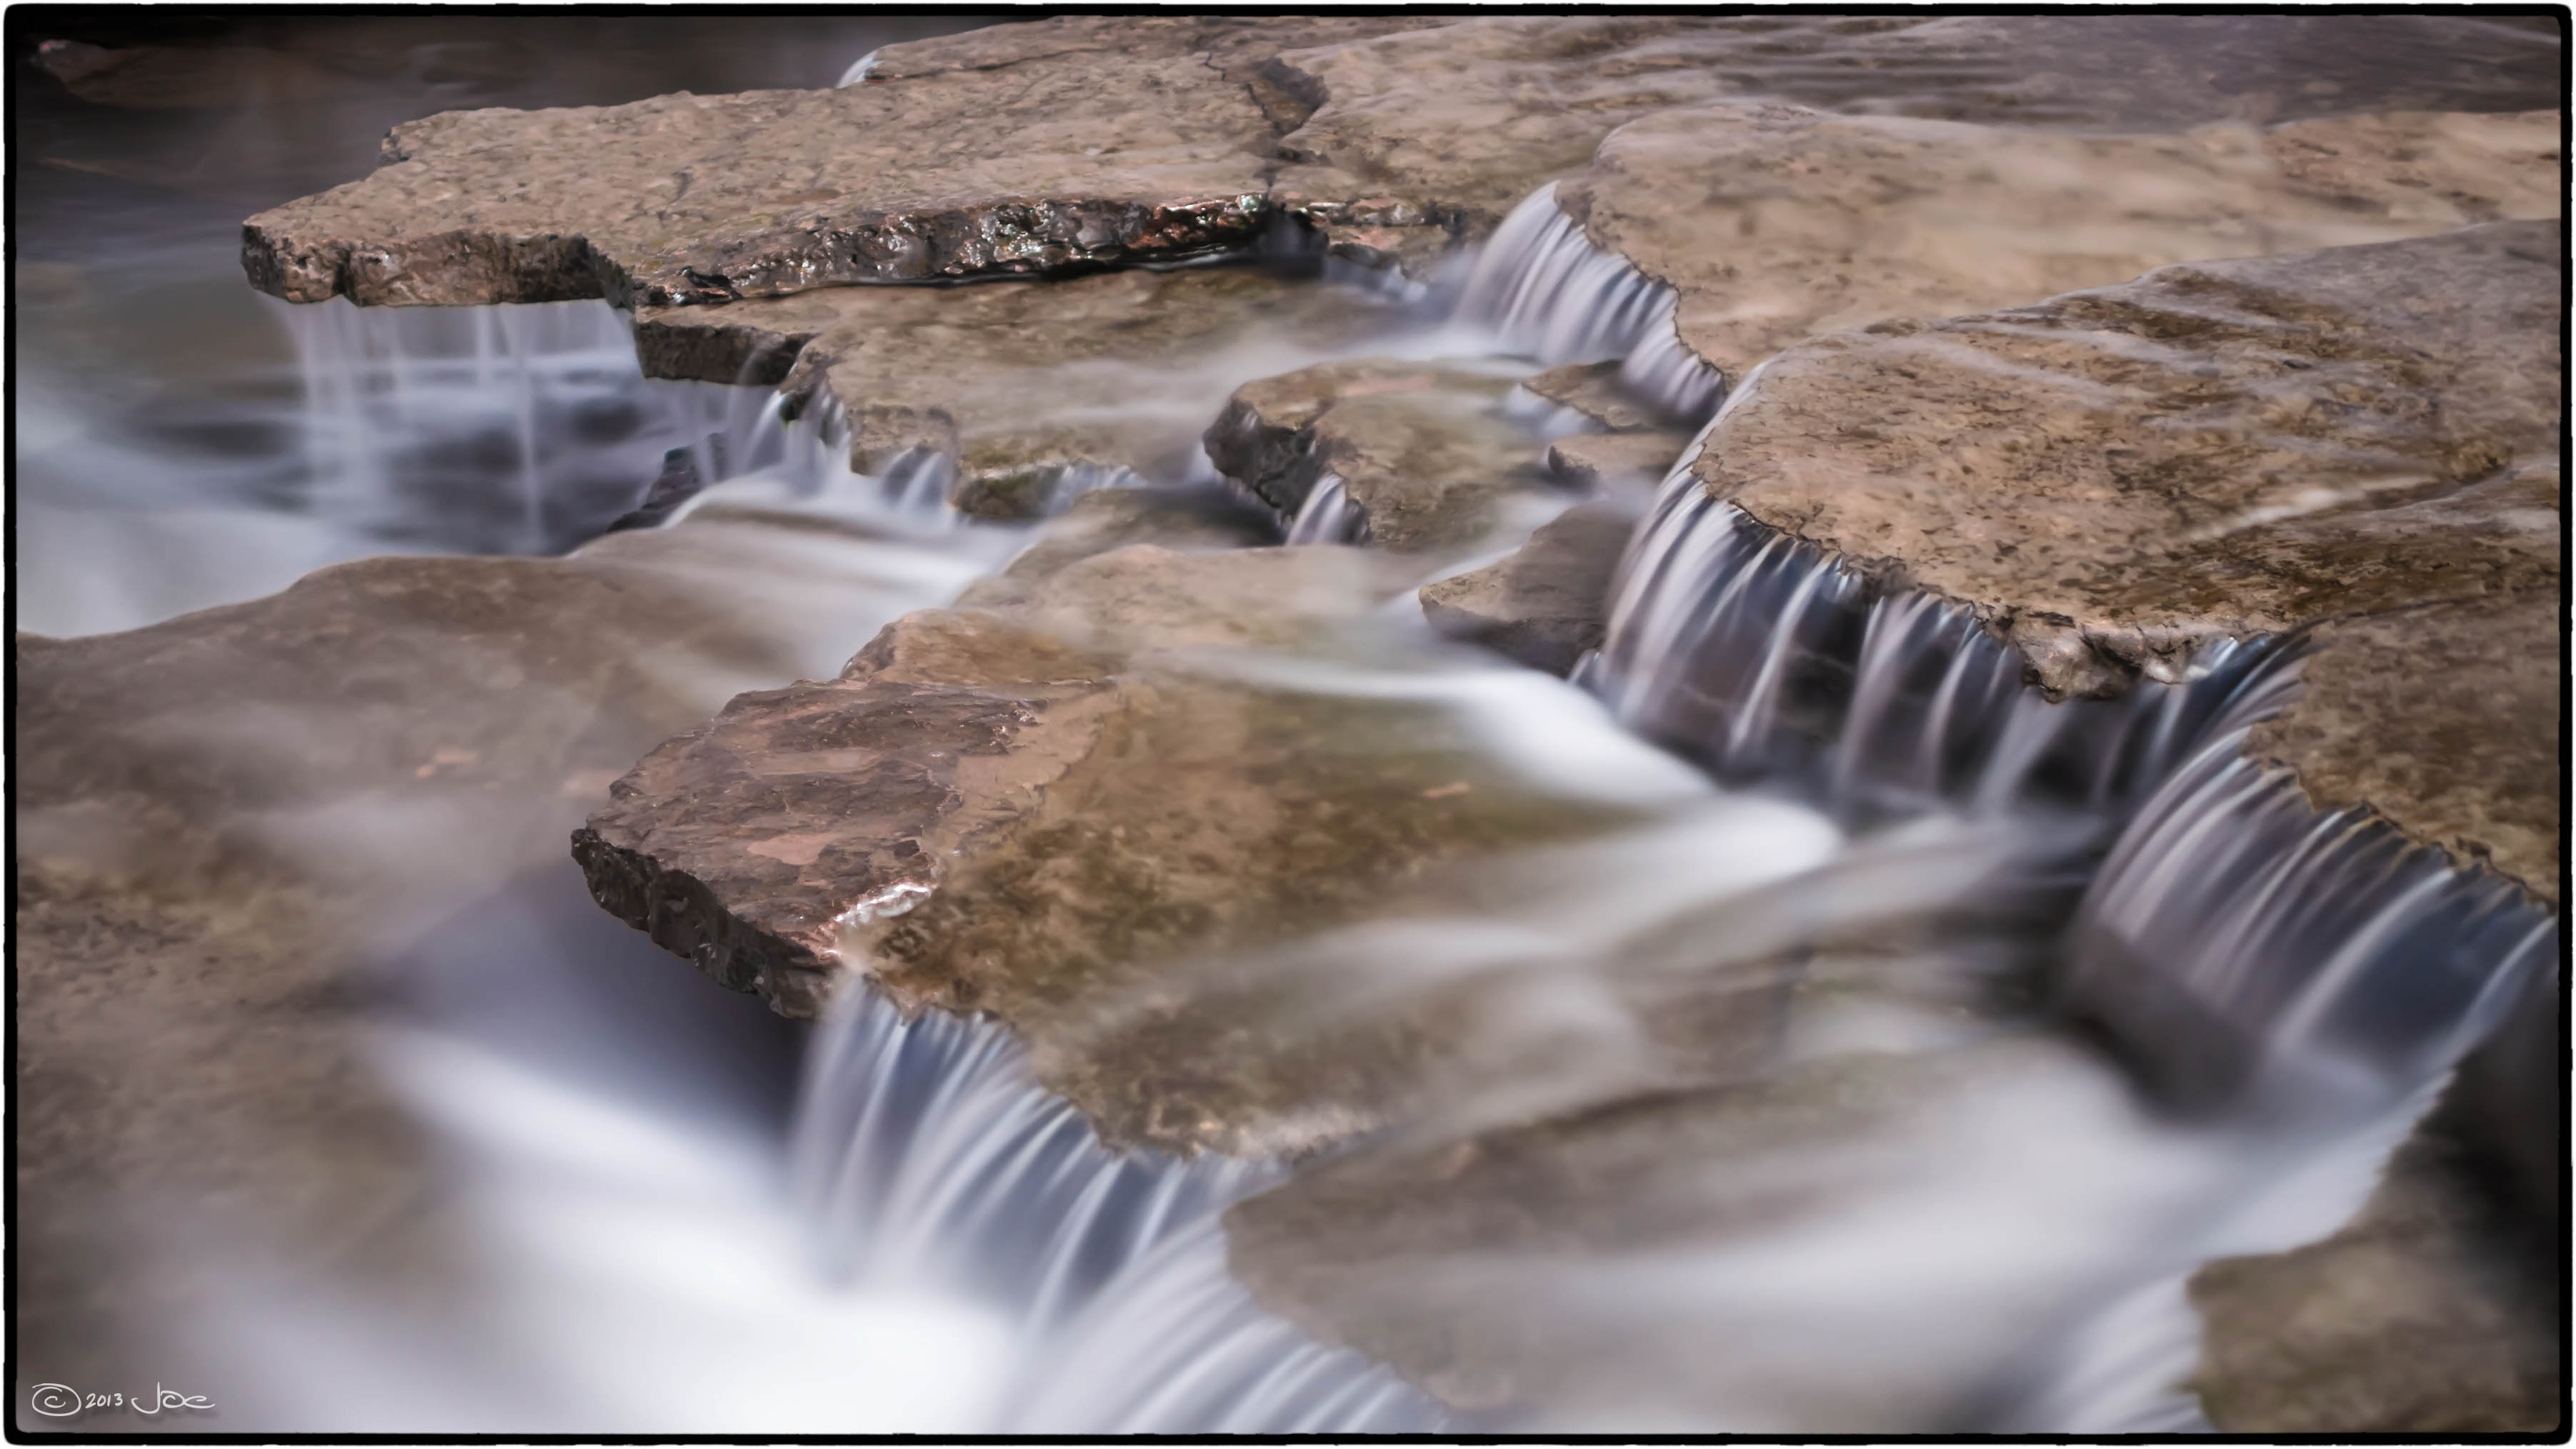
water, nature, rock, waterfall, winter, river, stream, brook, reflection, rapid, body of water, canada, mississauga, ontario, lumix, panasonic, dmc, lx7, panasoniclumixdmclx7, nd110, quenippenon, water feature